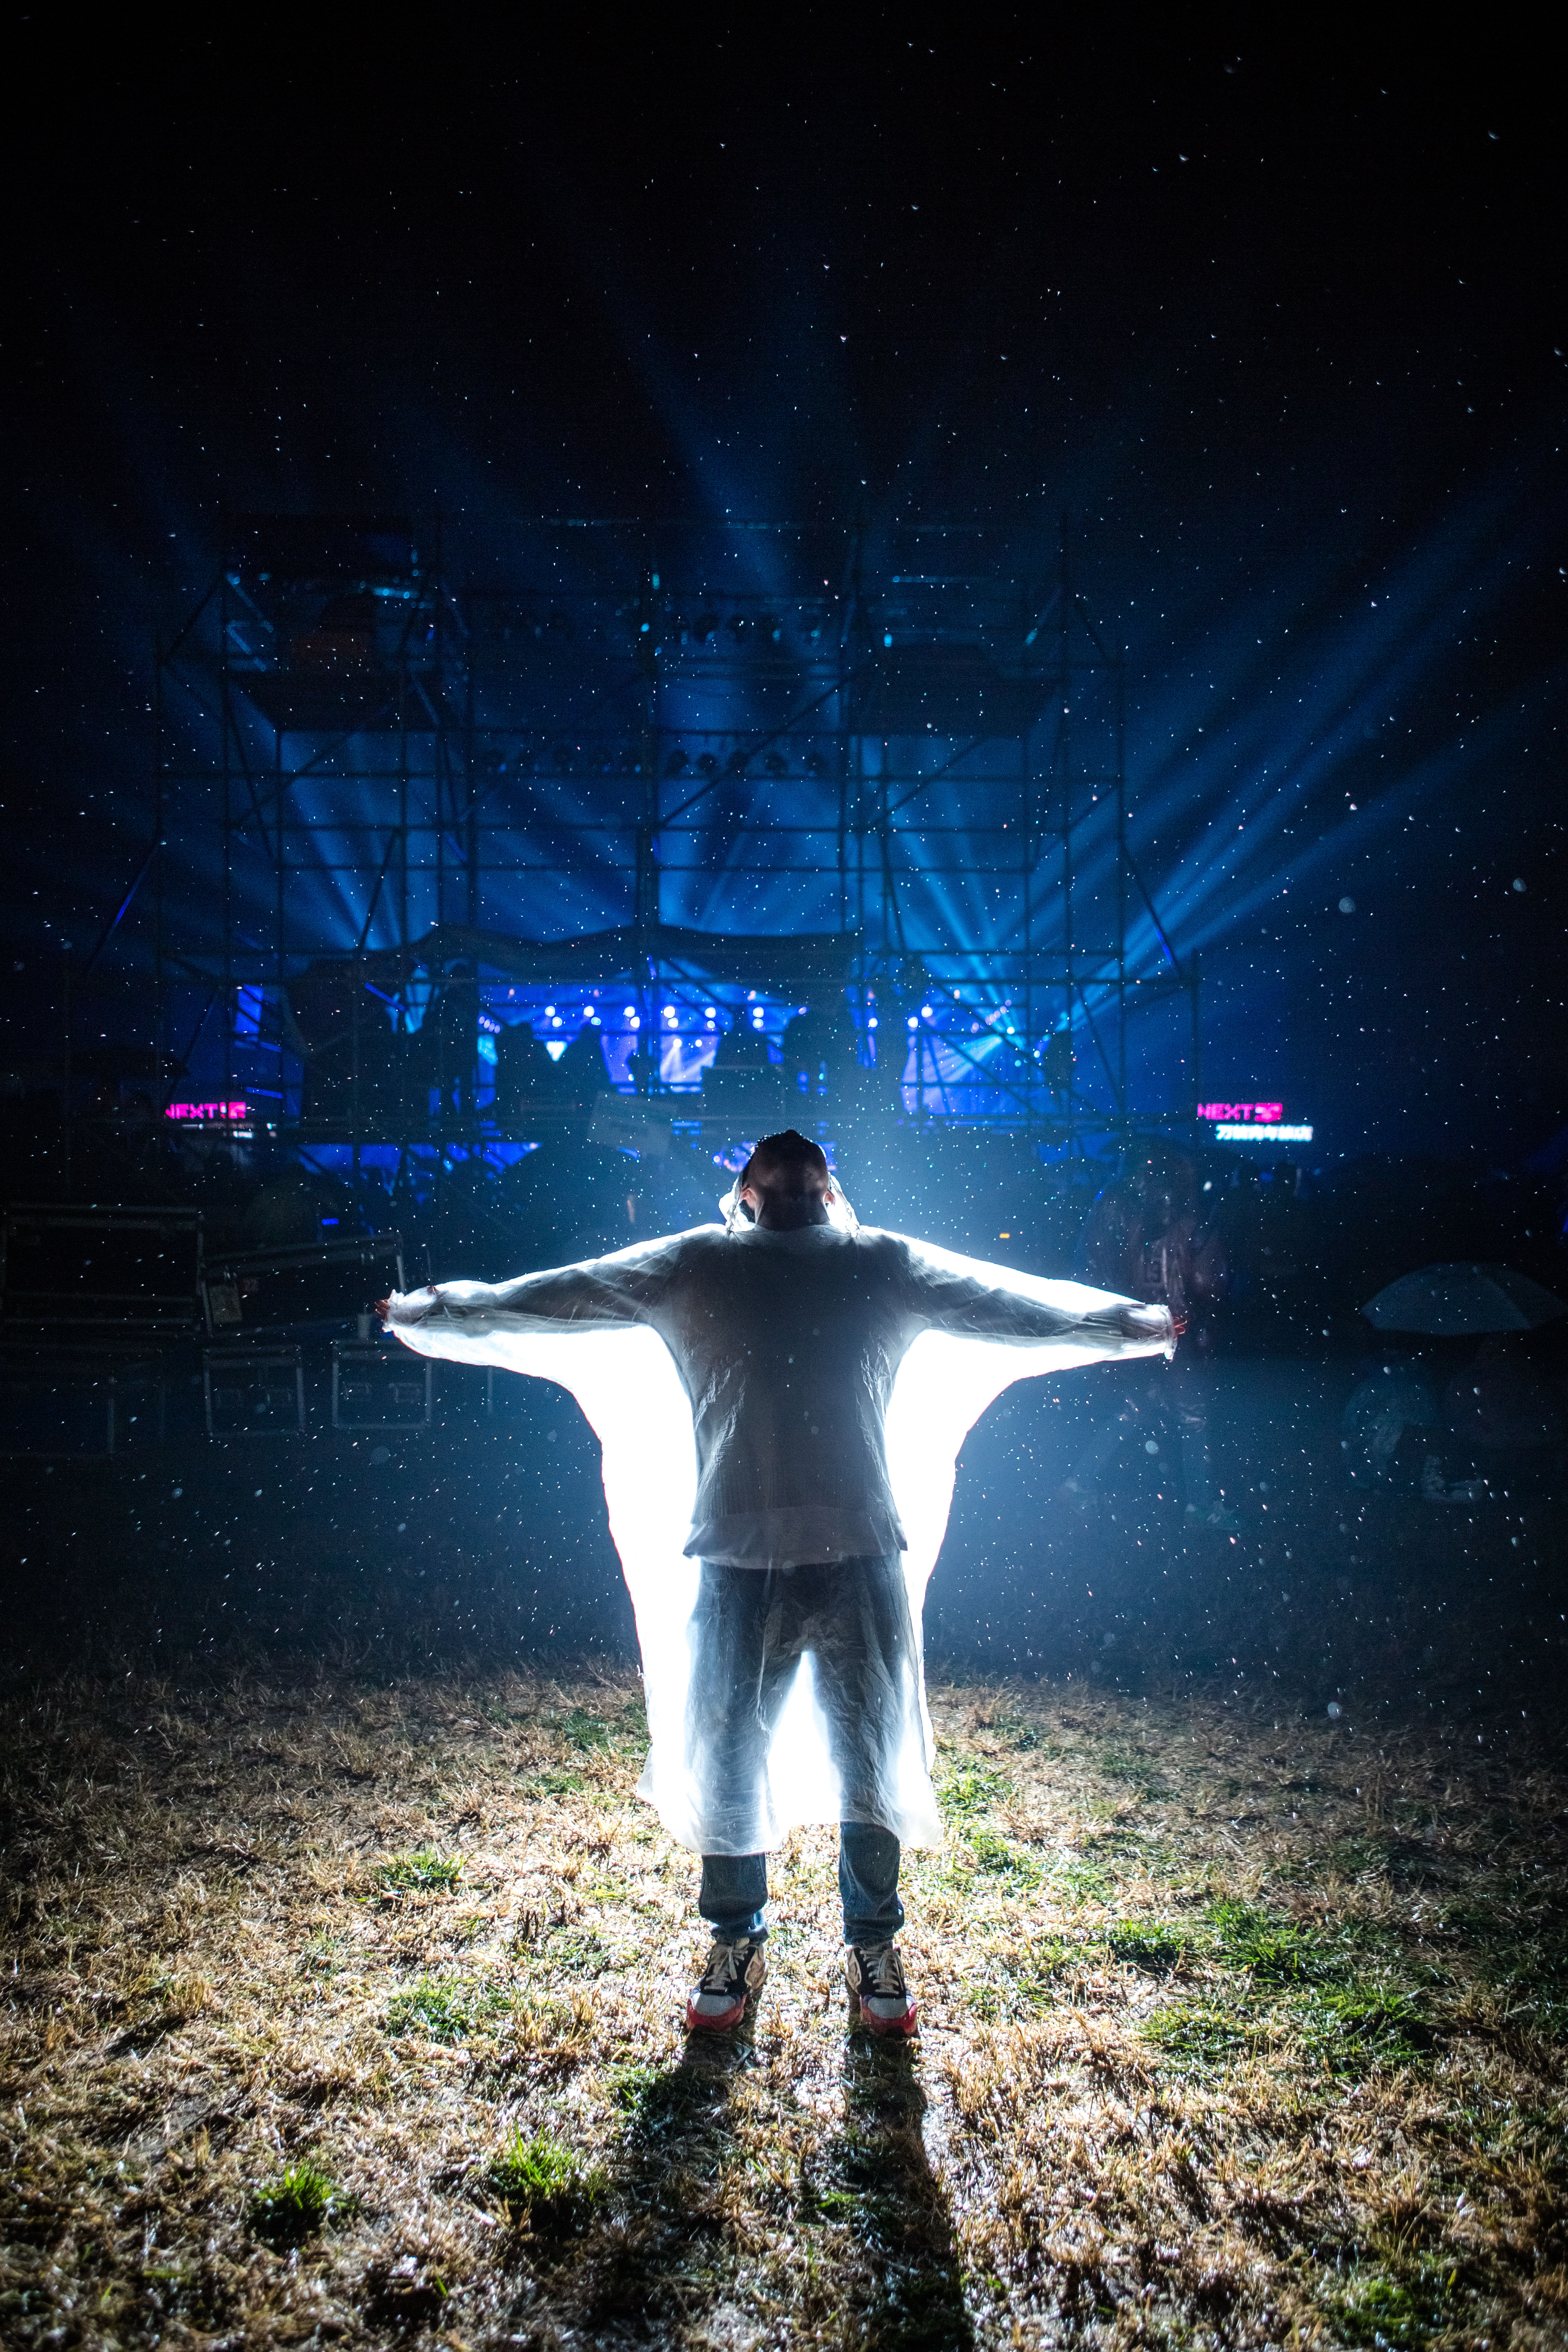
person, music, light, night, sunlight, dark, concert, singer, band, darkness, blue, energy, music festival, festival, stage, performance, surreal, strange, adult, atmosphere of earth